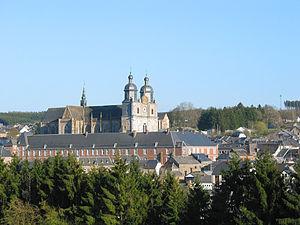
Saint-Hubert(Belgique) , l'abbaye (XVIIIe siècle) et l'église abbatiale Saint-Hubert ou Saints Pierre et Paul (XVI-XVIIIe siècles).
Saint-Hubert est une ville francophone de Belgique située en Région wallonne dans la province de Luxembourg.
La liste des monastères en Belgique a pour but de recenser, sur le territoire de la Belgique, tous les monastères, c'est-à-dire ceux qui correspondent à des chartreuses, des abbayes ou des prieurés, mais aussi ceux qui le sont au sens strict. Il est précisé à chaque fois :
La province de Luxembourg est une province belge de la Région wallonne située à l'extrême sud du pays et avoisinant le grand-duché de Luxembourg.
L'abbaye de Saint-Pierre en Ardenne ou abbaye de Saint-Hubert était une abbaye bénédictine située à Saint-Hubert, en Belgique. Elle fut fondée vers 687 et devint bénédictine en 817. Elle abrite les reliques de saint Hubert depuis l'an 825.